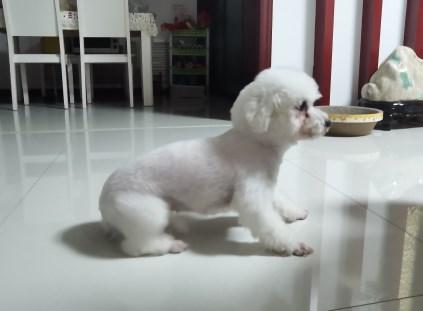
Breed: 3083-n000117-Bichon_Frise